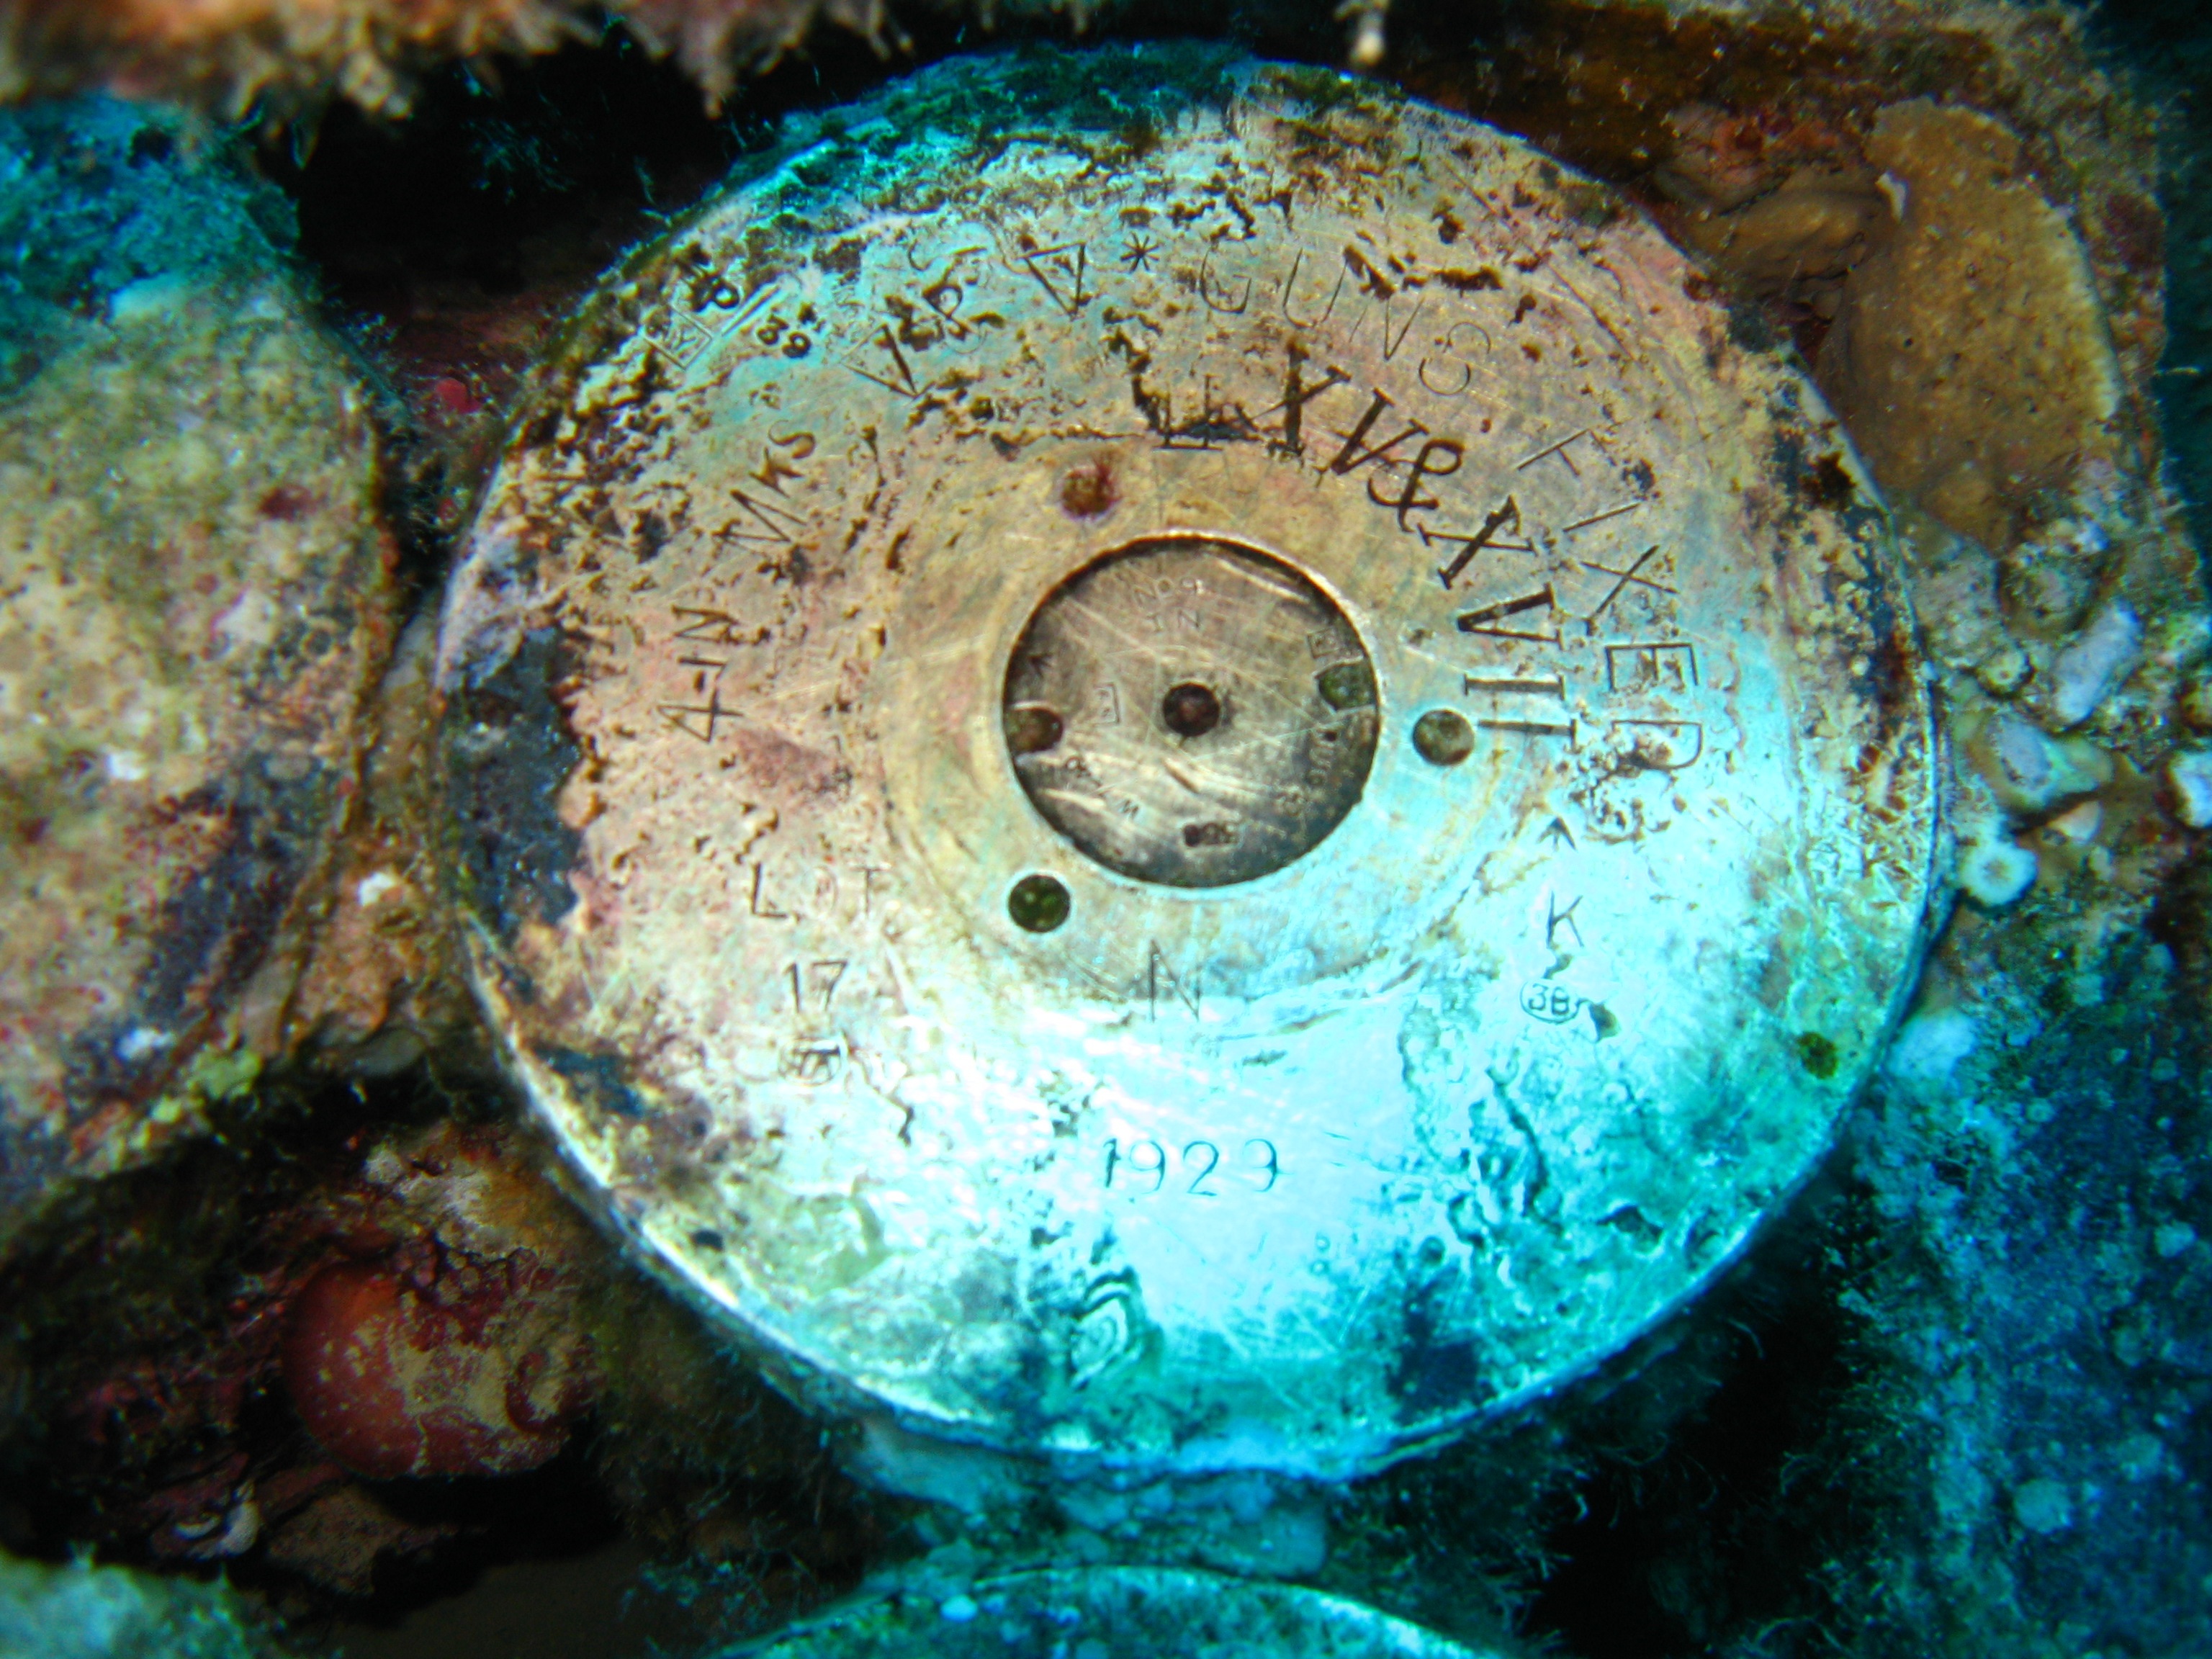
sea, diving, underwater, biology, blue, fish, coral, invertebrate, reef, octopus, diver, history, safari, flooded, macro photography, red sea, organism, marine biology, korman13, diving safari, ship underwater